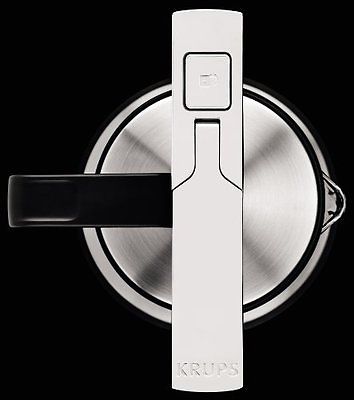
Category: coffee maker